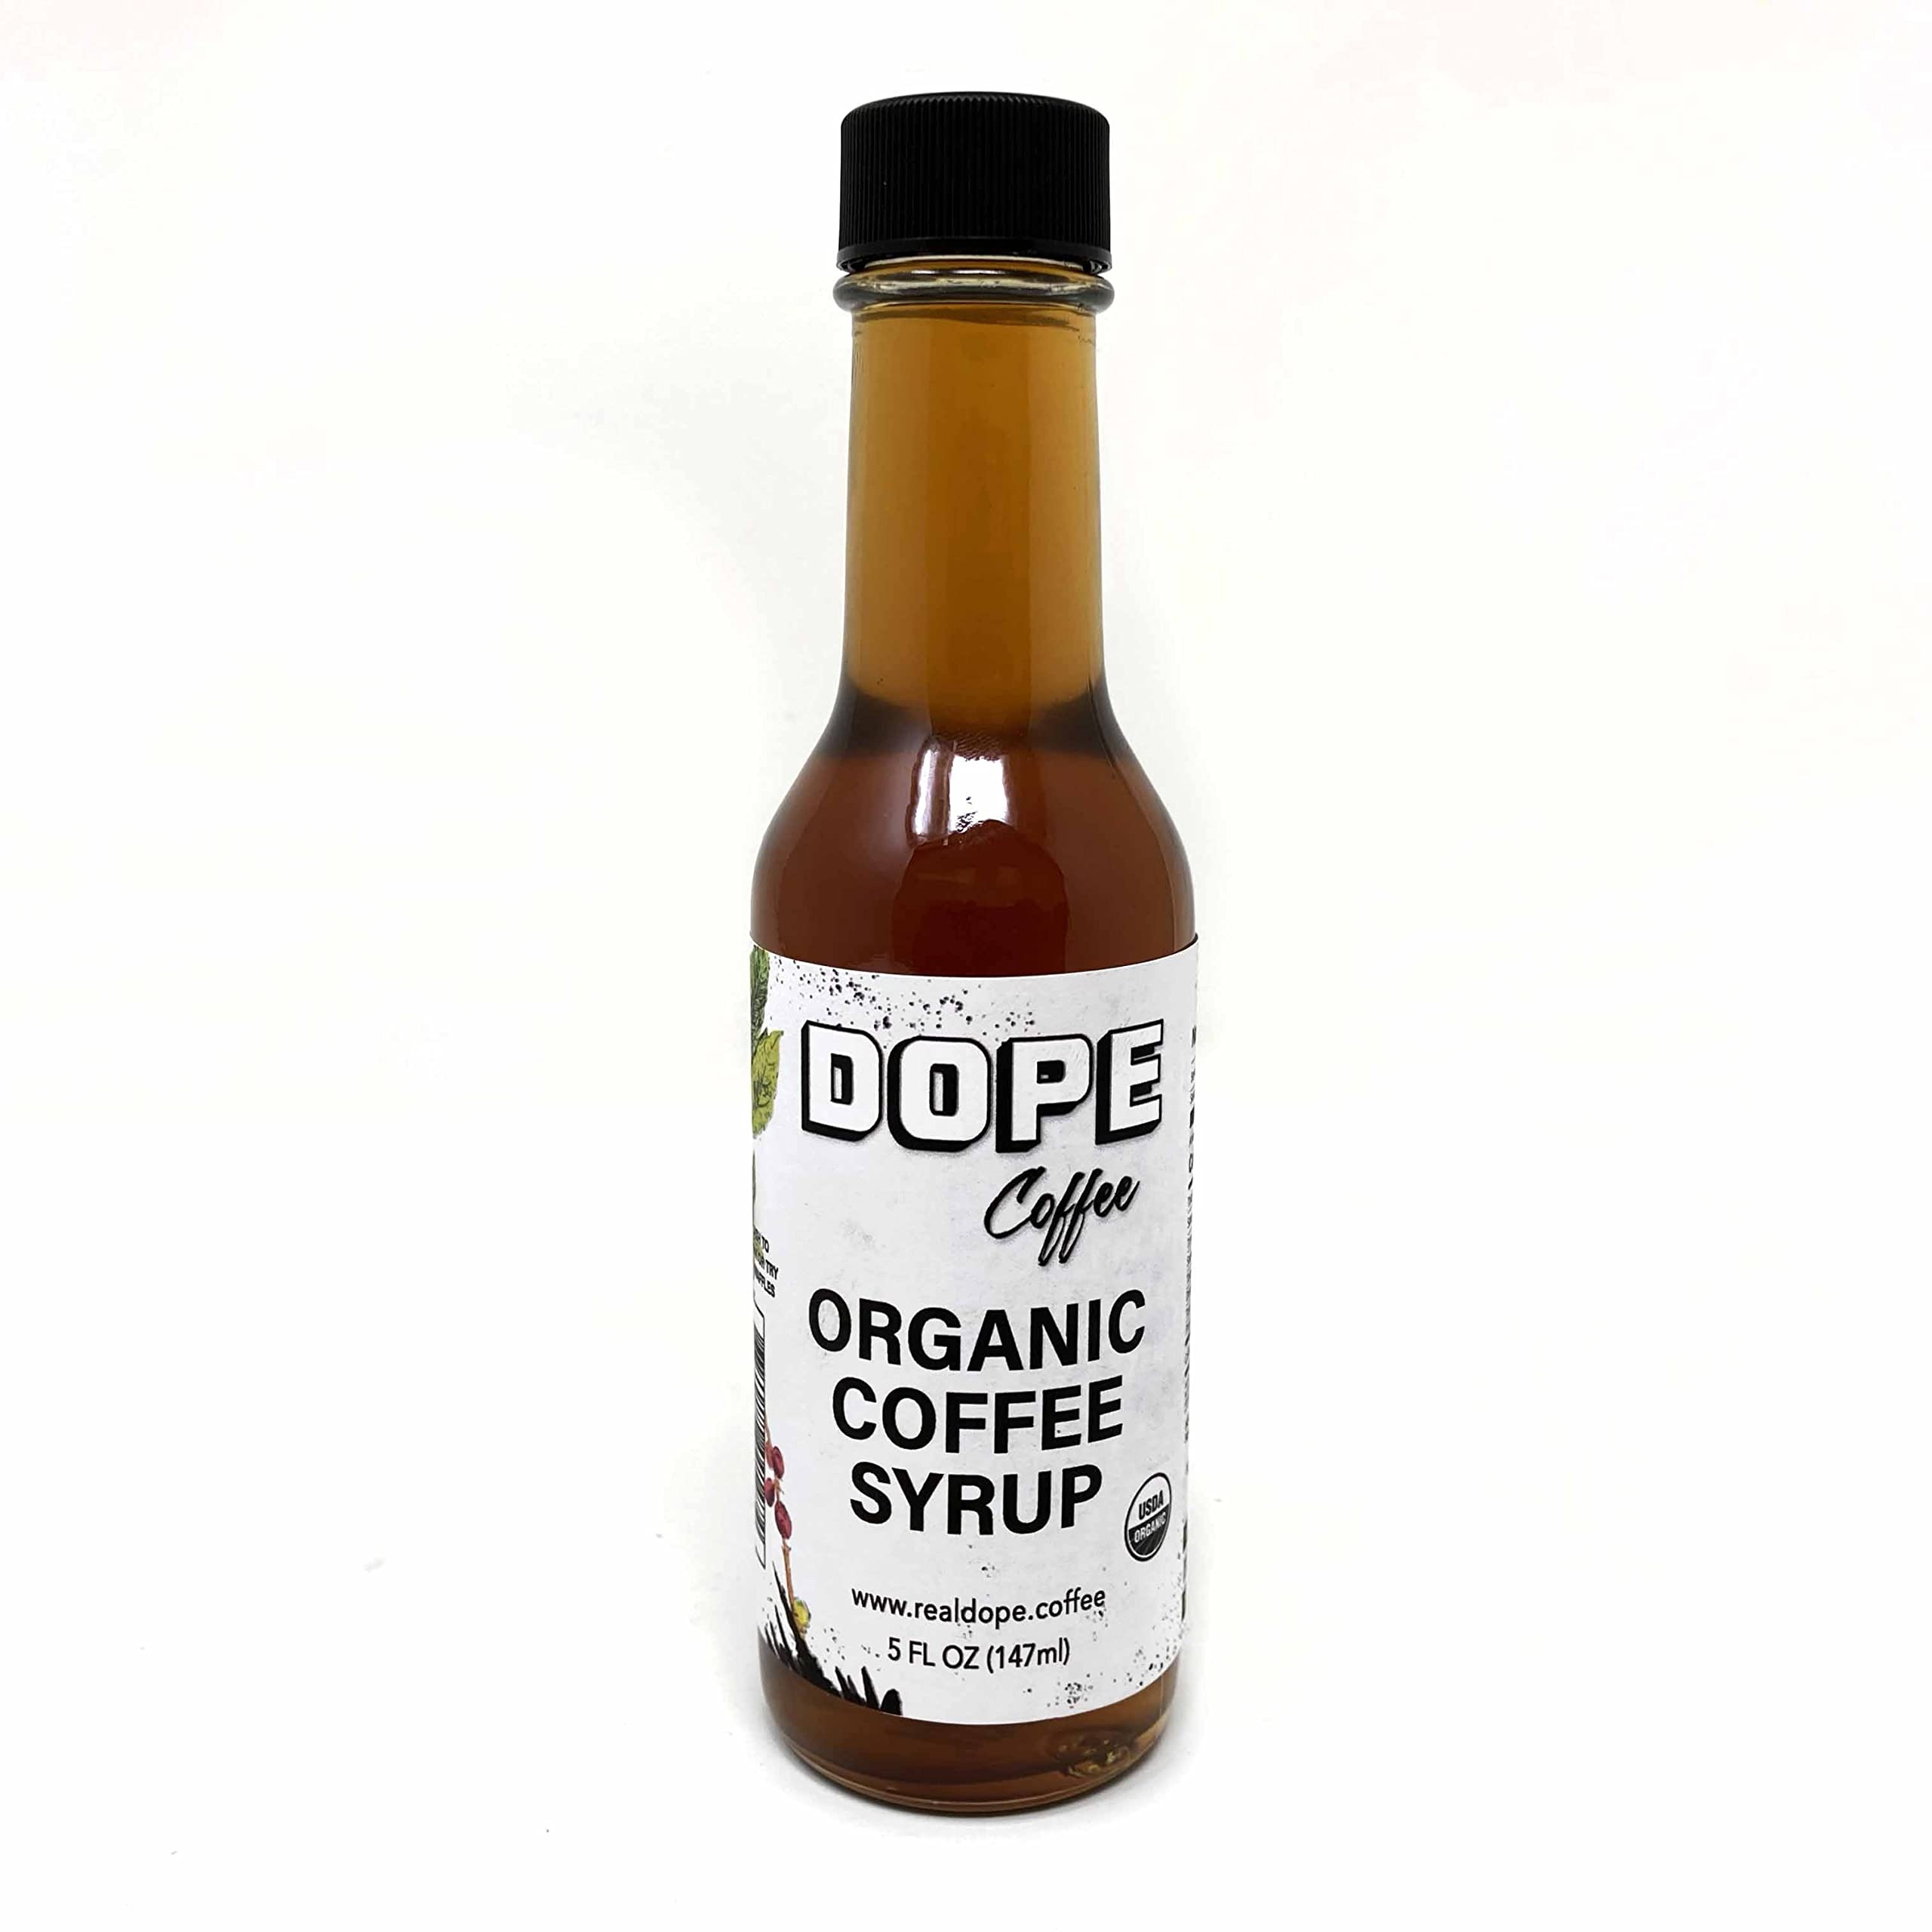
Item Name: Dope Coffee, Coffee Infused Syrup 100% Organic Fair Trade, Coffee Flavored by Dope Coffee
Bullet Point 1: Great for Breakfast! Add to pancake batter for a depth of flavor or to vegan milks/creamers for a beautifully sweetened coffee creamer.
Bullet Point 2: Elevate your coffee drinking experience with Dope Coffee, whether you prefer dark roast, medium roast, or light roast, our coffees were designed and roasted for great taste. We focus on single-origin, grade 1 & grade 2 specialty coffee that have unparalleled flavors and out of this world taste that is smooth, consistent and focused.
Bullet Point 3: ✊🏿 Proudly Black-Owned & Veteran Owned🎖️We are America’s favorite coffee roaster combining coffee and hip-hop into smooth, never bitter coffee that taste great. We are committed to giving voice through our community and to bring speciaty coffee to all the coffee deserts of America. We proudly support our community, social and economic empowerment and standing up for what is right. We believe that EVERYONE can make Dope Coffee!
Bullet Point 4: Preservative Free. Corn Syrup Free. Artificial Dye/Color Free.
Bullet Point 5: USDA Certified & Fair Trade
Bullet Point 6: Dietitian Approved
Product Description: 1 - 5fl oz Fresh Roasted Arabica Coffee-Infused Syrup. Add a touch of sweetness to your coffee with our organic coffee-infused syrup. Just a dab will sweeten without diluting the coffee taste. This is a natural product. Shake bottle prior to use for even distribution. Warm syrup prior to adding to hot beverages. Add a little at a time, stir and adjust for taste.
Value: 12.0
Unit: Ounce

Price: 5.99